Developmental toxicity

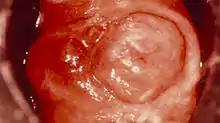
Diethylstilbestrol (DES) cervix. The cockscomb, collar, and pseudopolyp of cervix. Cockscomb (hoods) are markedly enlarged folds of cervical stroma and epithelium . Low, broad folds are collars (rims). A pseudopoly is that portion of the cervix which is medial to a constricting band (sulcus) and has on superficial examination the appearance of a polyp.

DES (diethylstilbestrol) is a drug that mimics estrogen, a female hormone. From 1938 until 1971, doctors prescribed this drug to help some pregnant women who had had miscarriages or premature deliveries on the theory that miscarriages and premature births occurred because some pregnant women did not produce enough estrogen naturally to sustain the pregnancy for full term. An estimated 5–10 million pregnant women and the children born during this period were exposed to DES. Currently, DES is known to increase the risk of breast cancer, and cause a variety of birth-related adverse outcomes exposed female offsprings such as spontaneous abortion, second-trimester pregnancy loss, preterm delivery, stillbirth, neonatal death, sub/infertility and cancer of reproductive tissues. DES is an important developmental toxicant which links the fetal basis of adult disease.